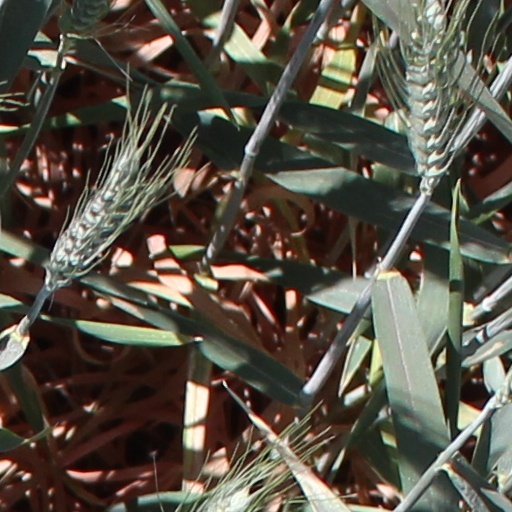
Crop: wheat